Plan Bay Area

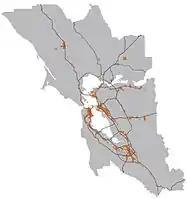
Priority Development Areas around the Bay Area

The Job-Housing Strategy consists of addressing housing, economic development, transportation, and land conservation policies in order to support long-term growth. This strategy focuses on locally designated Priority Development Areas to attract economic potential by providing housing and increasing transportation options for the growing demand of workers. This strategy consists of four goals: